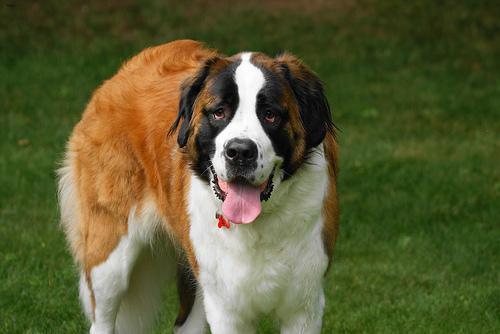
saint bernard